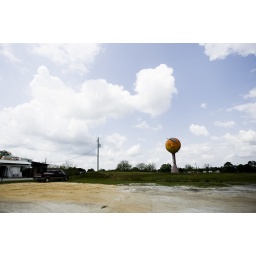
peach water tower in Chilton County, Alabama